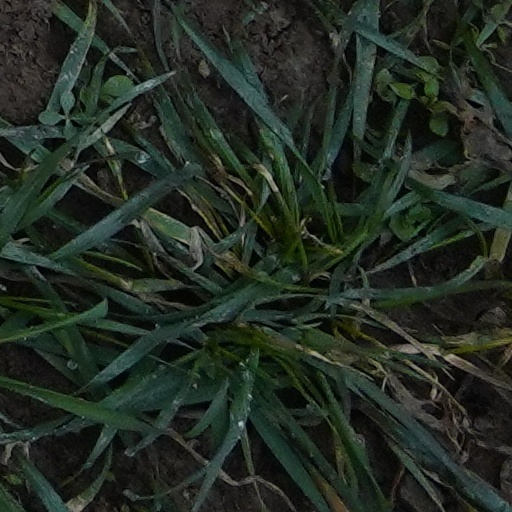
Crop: wheat